Abu Dhabi

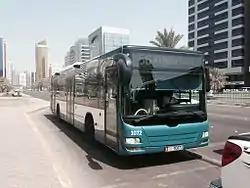
City Bus Number 56

Abu Dhabi's government is looking to expand revenue from oil and gas production to tourism and other things that would attract different types of people. This goal is seen in the amount of attention Abu Dhabi is giving its International Airport. The airport experienced a 30%+ growth in passenger usage in 2009. This idea of diversifying the economy is also seen in the Abu Dhabi Economic Vision 2030 planned by the Abu Dhabi Urban Planning Council. In this plan, Abu Dhabi's economy will be sustainable and not dependent on any single source of revenue. More specifically the non-oil portion of income is planned to be increased from about 40% to about 70%. As of July 2019, Abu Dhabi allocated $163 million to finance global entertainment partners as part of its plan to diversify the economy and wean it off oil.